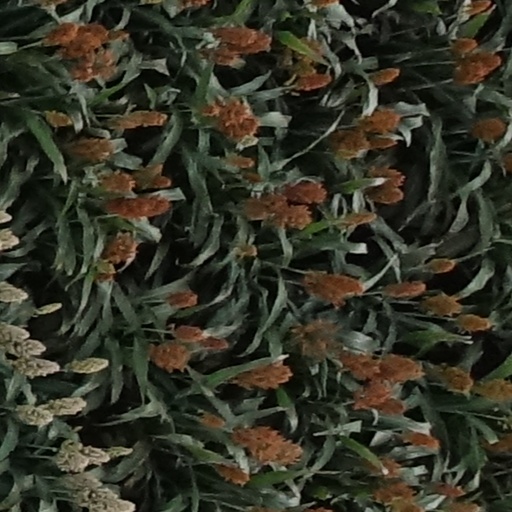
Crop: sorghum